Riparian forest

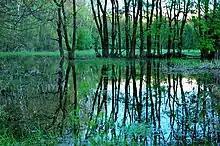
Riparian forest in Záhorie Protected Landscape Area in Slovakia

The term riparian comes from the Latin word "ripa", 'river bank'; technically it refers only to areas adjacent to flowing bodies of water such as rivers, streams, sloughs and estuaries. However, the terms "riparian forest" and "riparian zone" have come to include areas adjacent to non-flowing bodies of water such as ponds, lakes, playas and reservoirs.